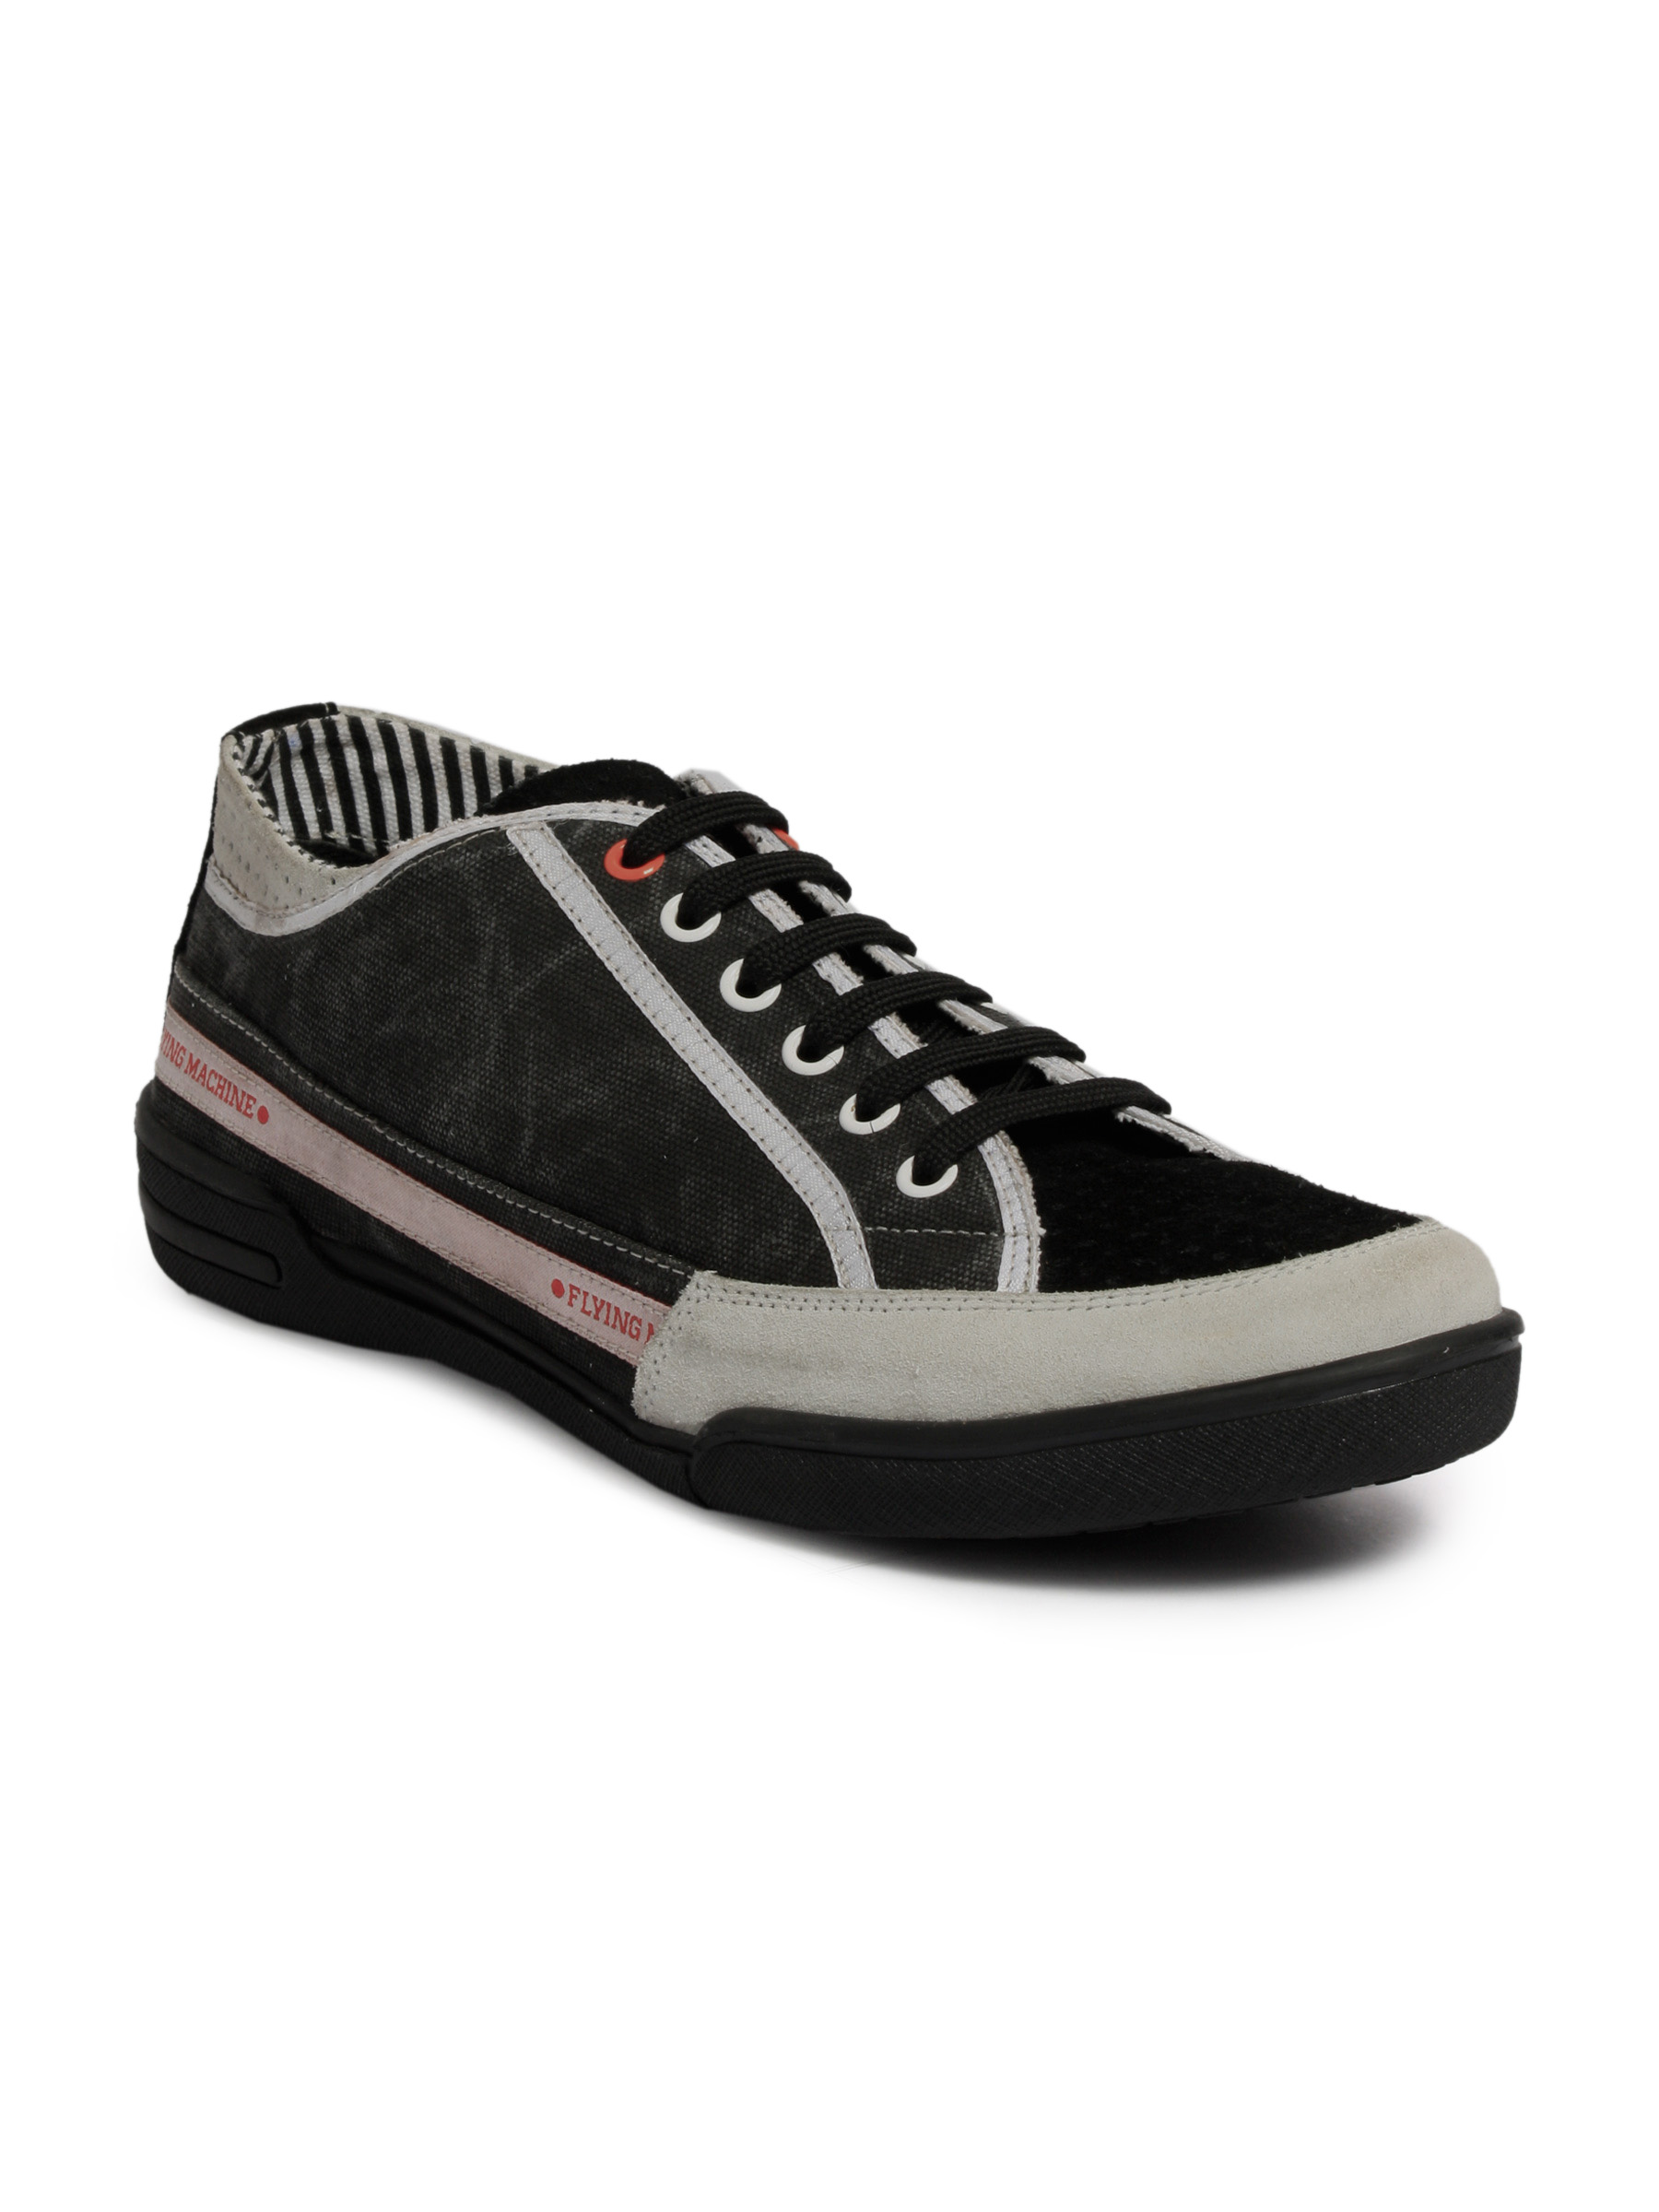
Flying Machine Men Casual Black Casual Shoes
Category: Footwear / Shoes / Casual Shoes
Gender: Men
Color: Black
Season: Fall 2011
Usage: Casual